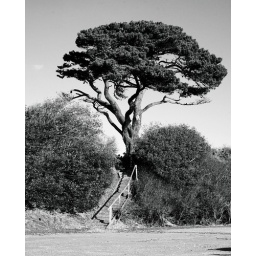
Tree and steps in black and white